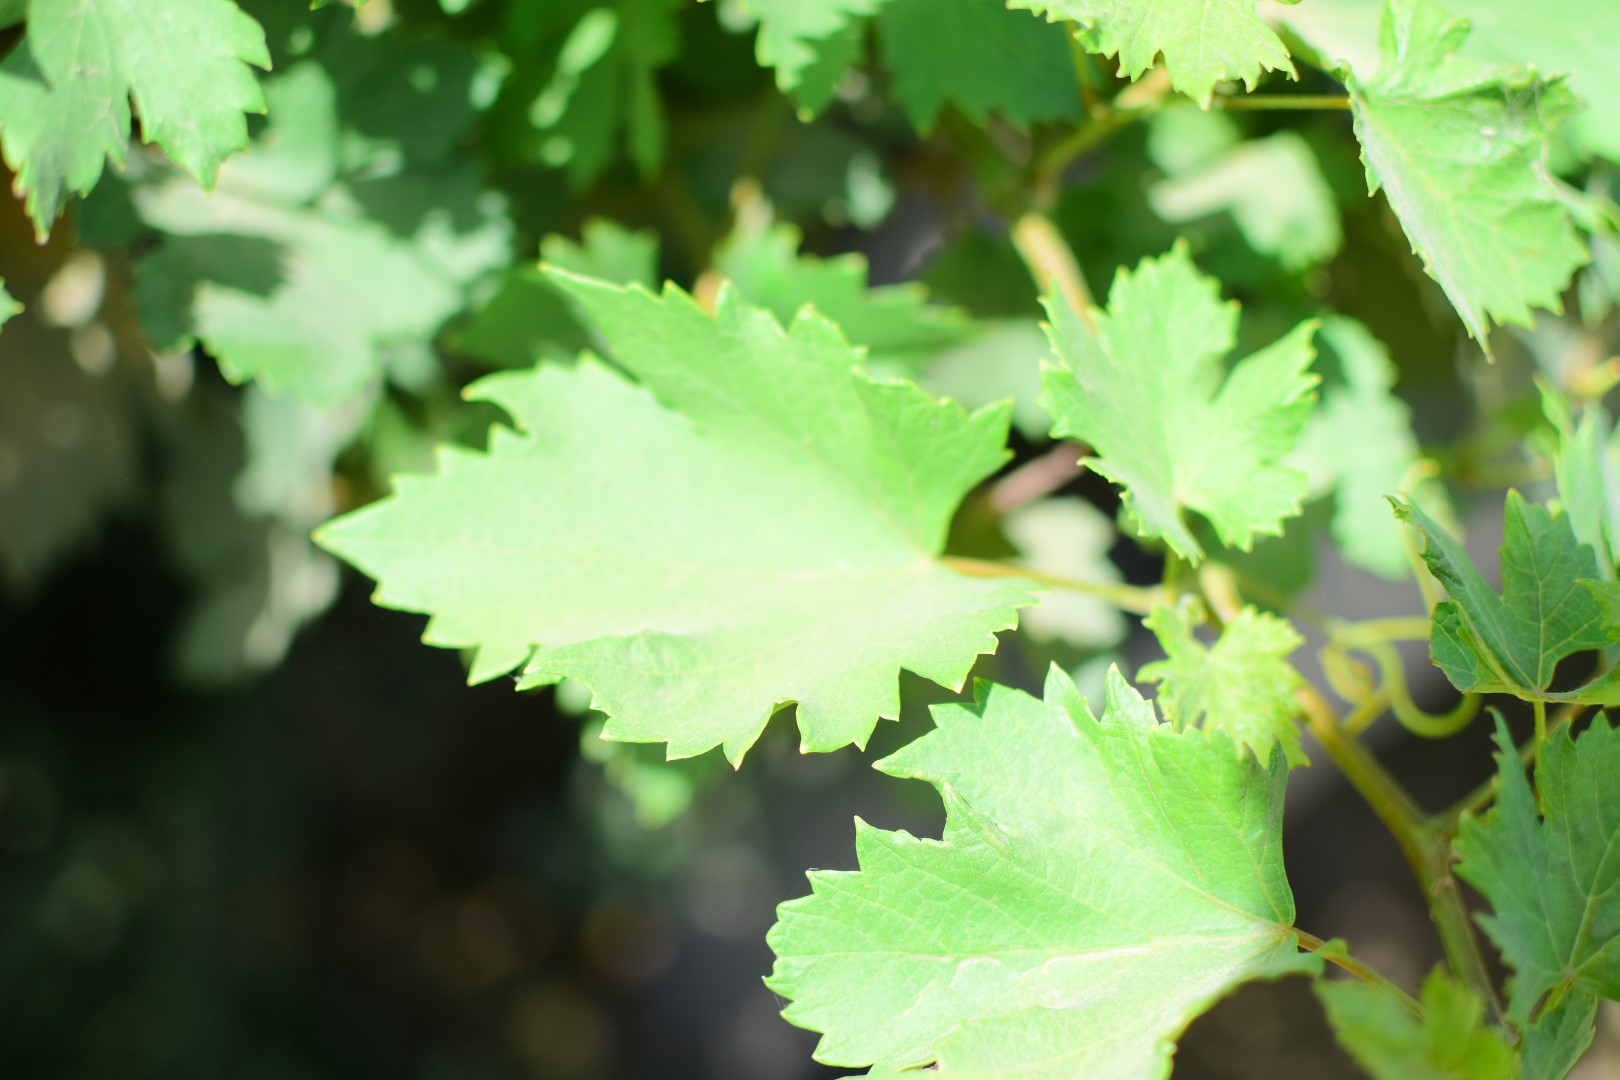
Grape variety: Halawani